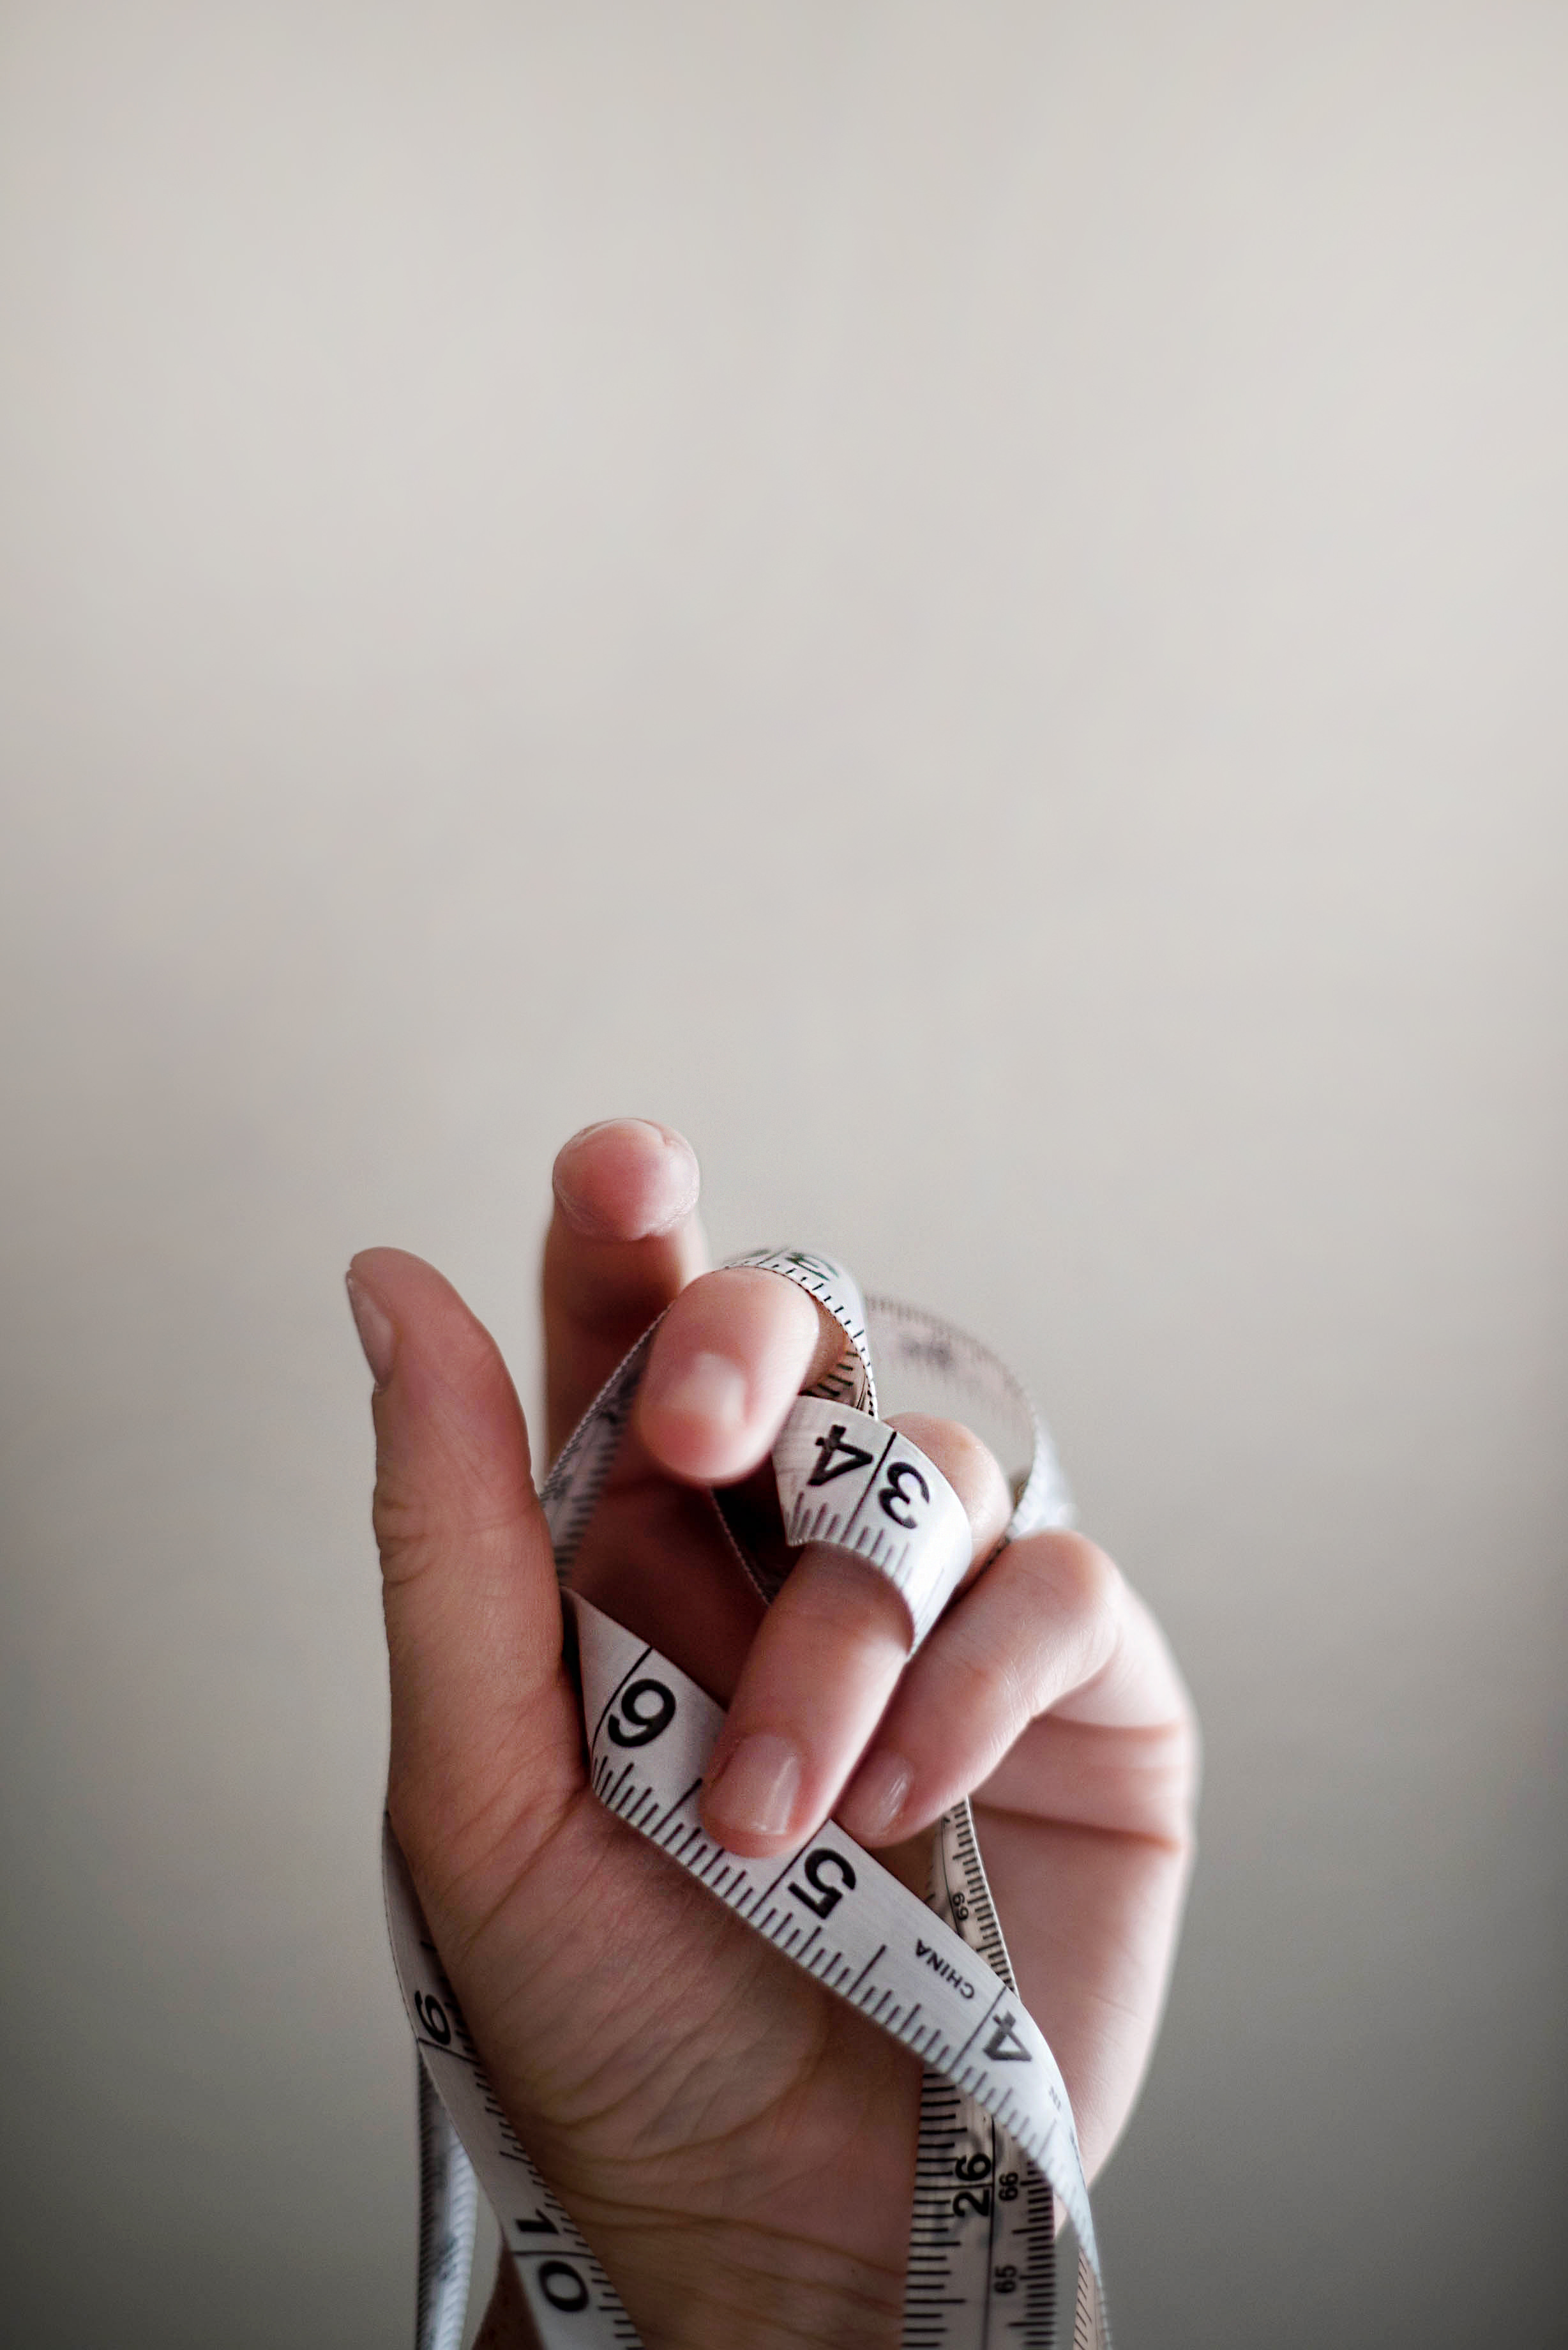
hand, white, photography, ring, leg, finger, red, palm, human, pink, arm, close up, human body, fingers, photograph, organ, tape measure, shape, measuring tape, sense, public domain images